Lake Numalla

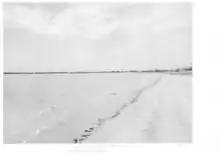
Lake Numalla in 1955.

Lake Numalla is located in the Mulga Lands bioregion of Western Queensland, Australia. The area has a very dry climate, with unpredictable low rainfall (450mm-650mm per year). Lake Numalla is freshwater while nearby Lake Wyara is saline. These provide significant waterbird habitats at times of drought and for migrating waders which travel across inland Australia. 200 bird species have been recorded in the park.